Green Islands (Papua New Guinea)

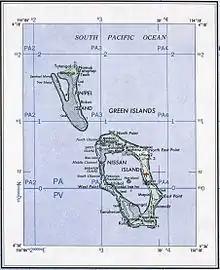
Map of the islands

The Green Islands is a small archipelago of islands in the Solomon Sea, within the Autonomous Region of Bougainville, in northeastern Papua New Guinea.